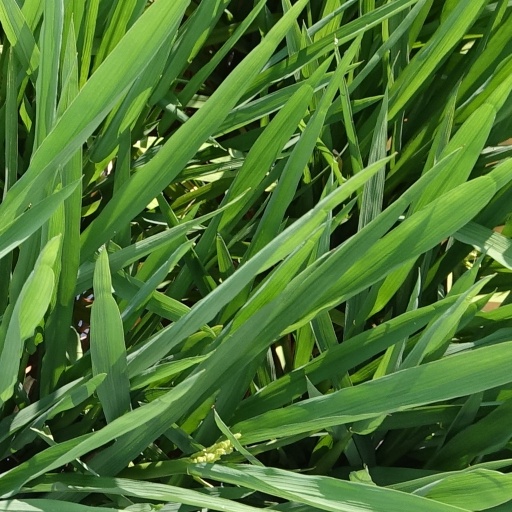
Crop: rice